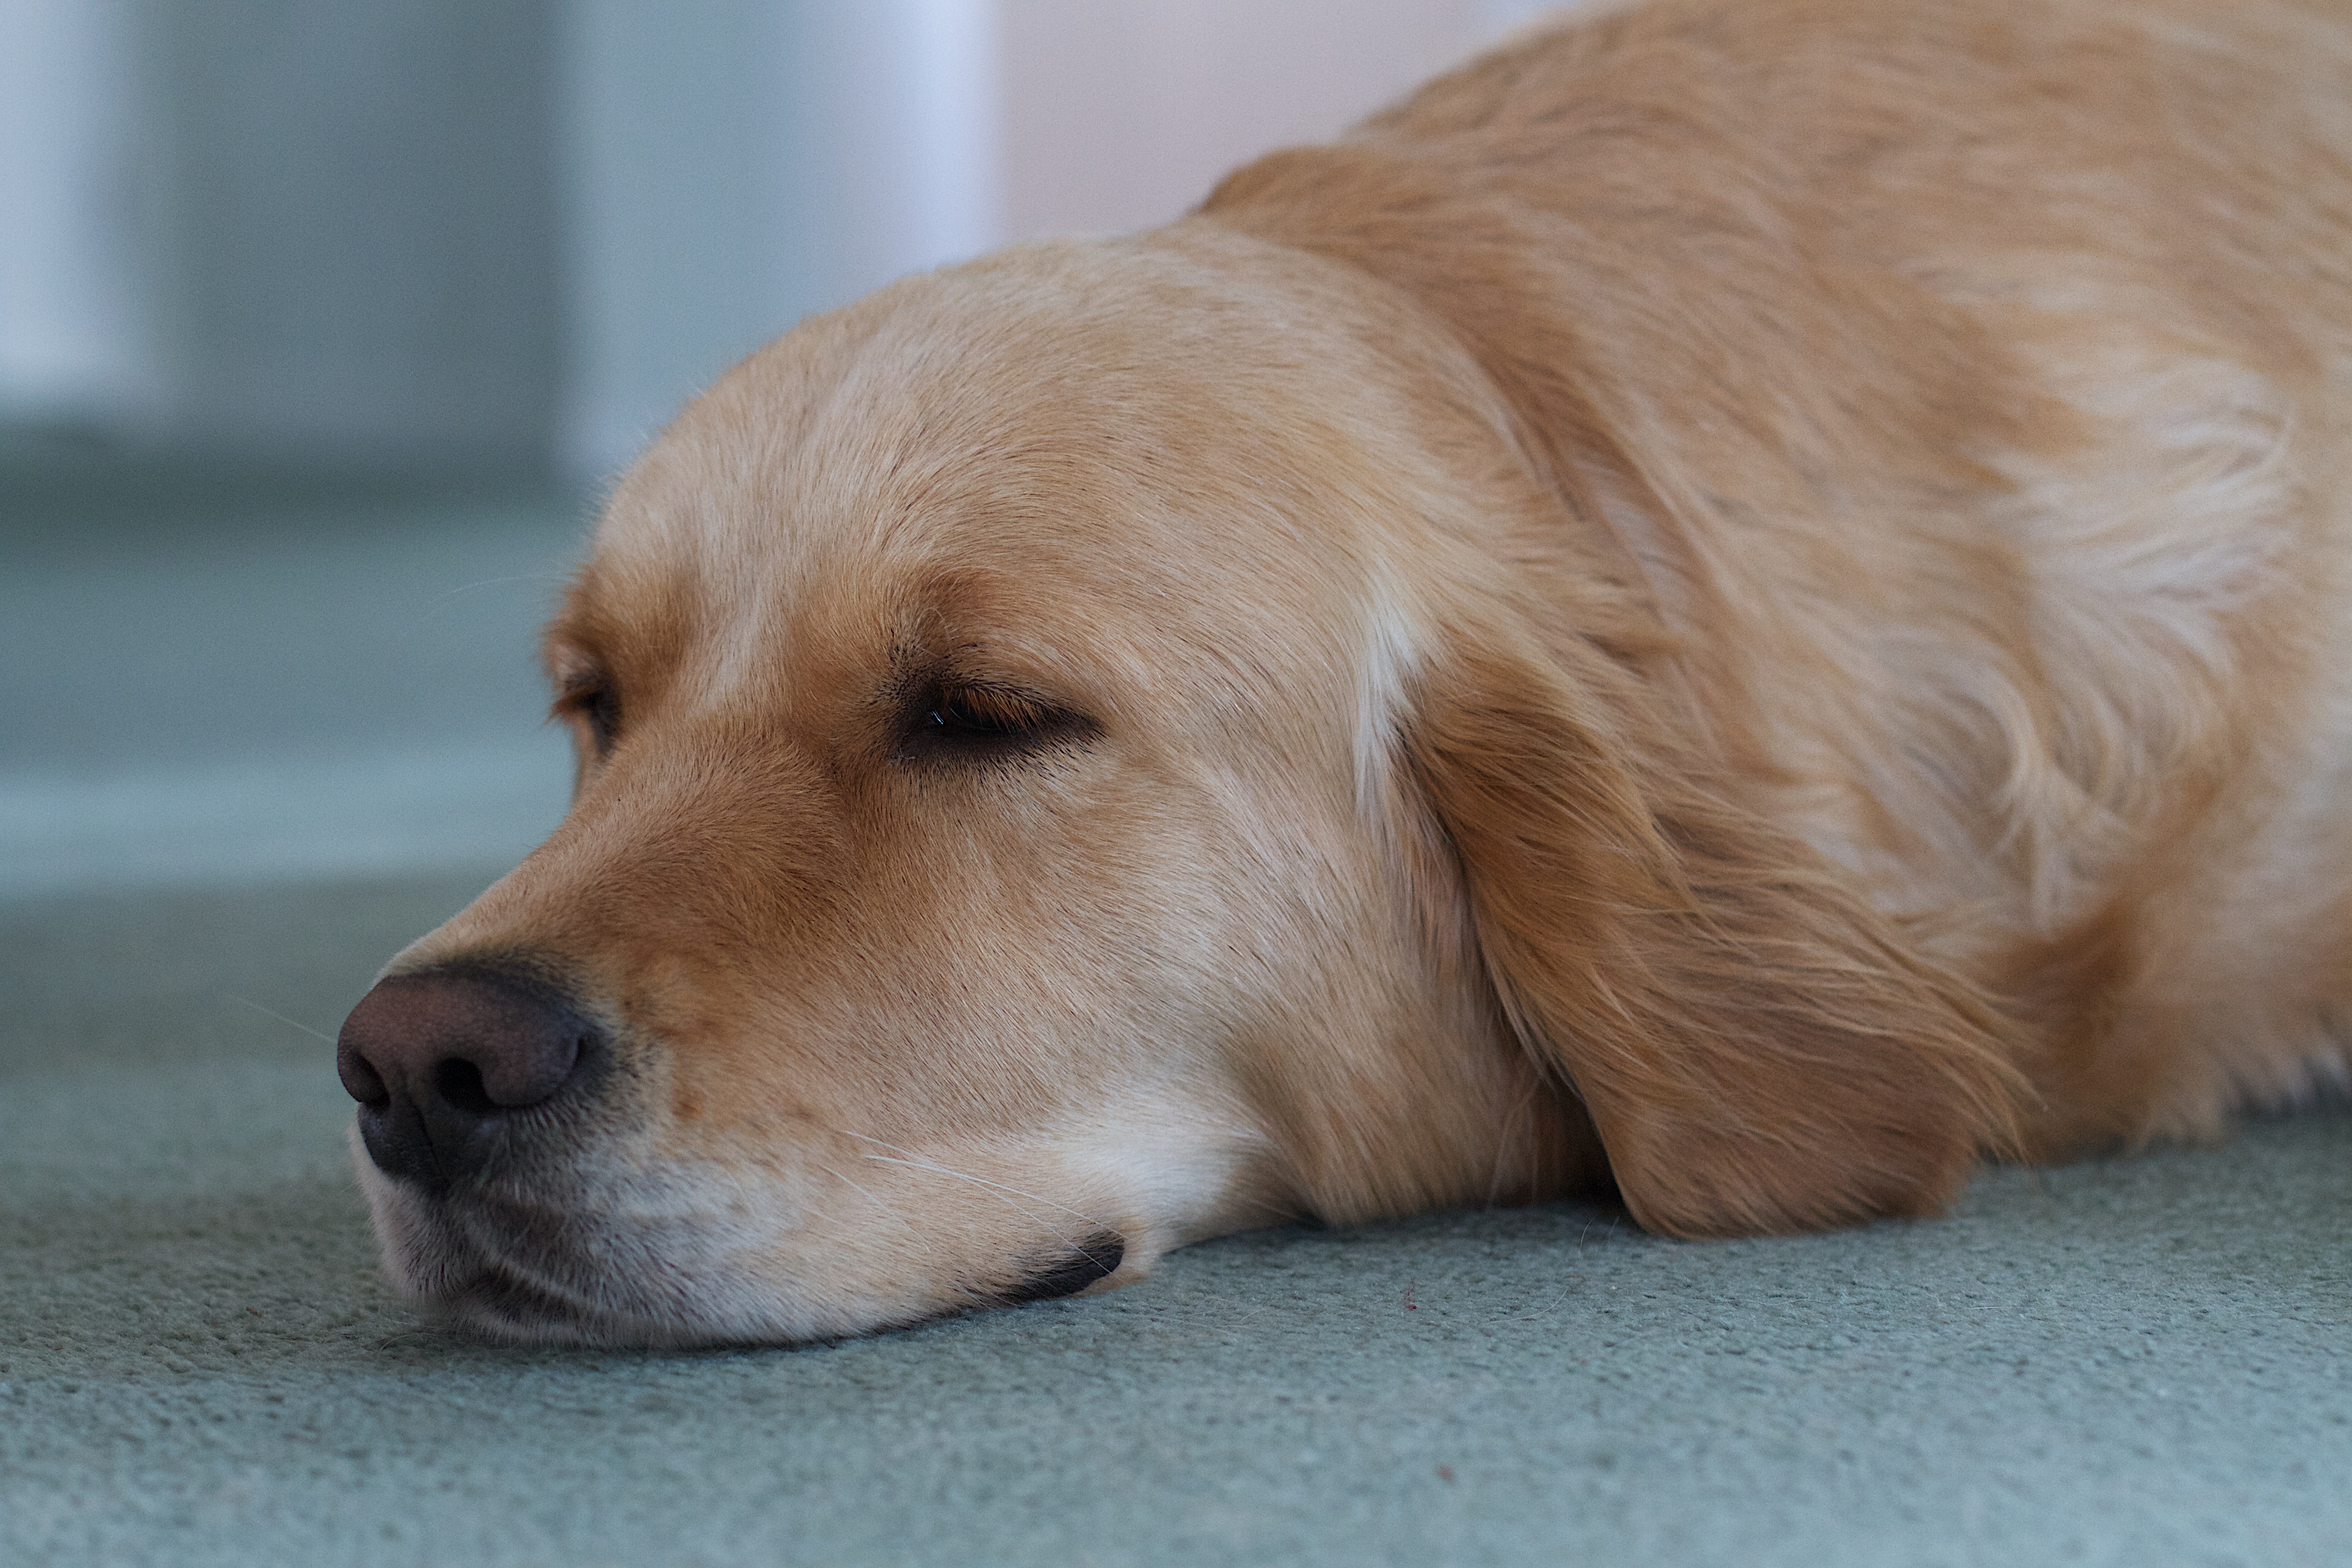
puppy, dog, mammal, nose, golden retriever, vertebrate, dog breed, retriever, dog like mammal, dog breed group, dog crossbreeds